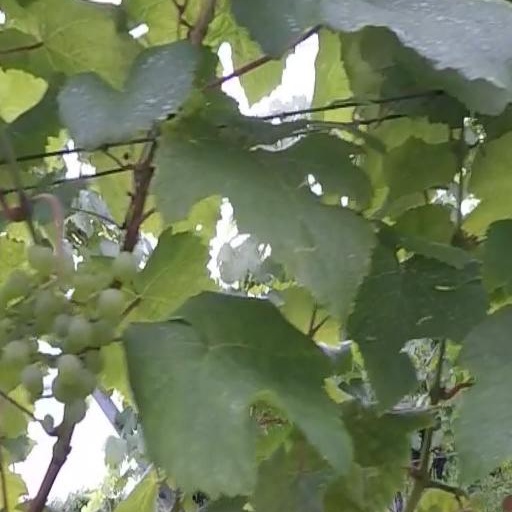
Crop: grape